Jago of Britain

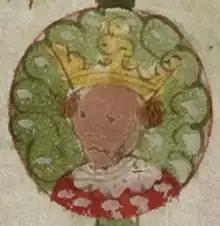
Jago from the Genealogical Chronicle of the Kings of England to Edward IV (c. 1461)

Jago (sometimes "Jaygo"; "James" in English) was a legendary king of the Britons in Geoffrey of Monmouth's . The Latin text describes him as the ('nephew' or 'grandson') of Gurgustius, and while the majority of translators and scholars interpret this as meaning Gurgustius' nephew, some call him his grandson instead. He succeeded Gurgustius' son Sisillius I to the throne and was succeeded by Sissillius' son Kimarcus. Geoffrey has nothing more to say of him.